Insulating link

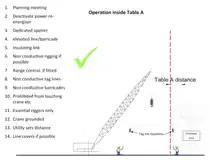
Figure 5. Federal requirements for using an insulating link

Accidents involving contact between a power line and a crane are invariably extremely serious, often resulting in extensive injury or the death of crane operative(s). In fact, on average 100 contacts occur each year in the US between a crane and a power line, while 20% of all fatalities in the US construction industry are due to cranes touching power lines. Electrocution because of power line contact is sufficient to cause ventricular fibrillation of the heart, often fatal, while the wound caused by the electric current leaving the body will often remove limbs.